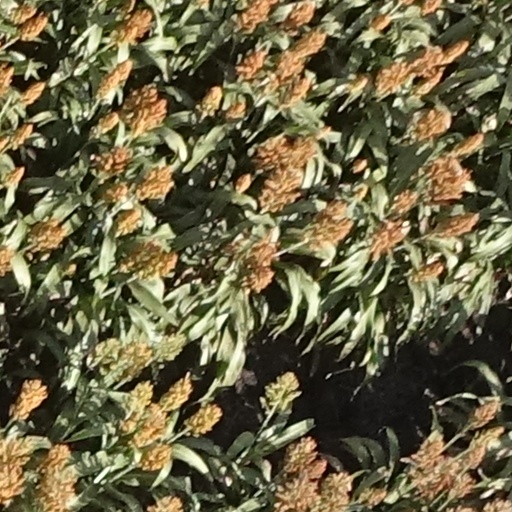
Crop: sorghum